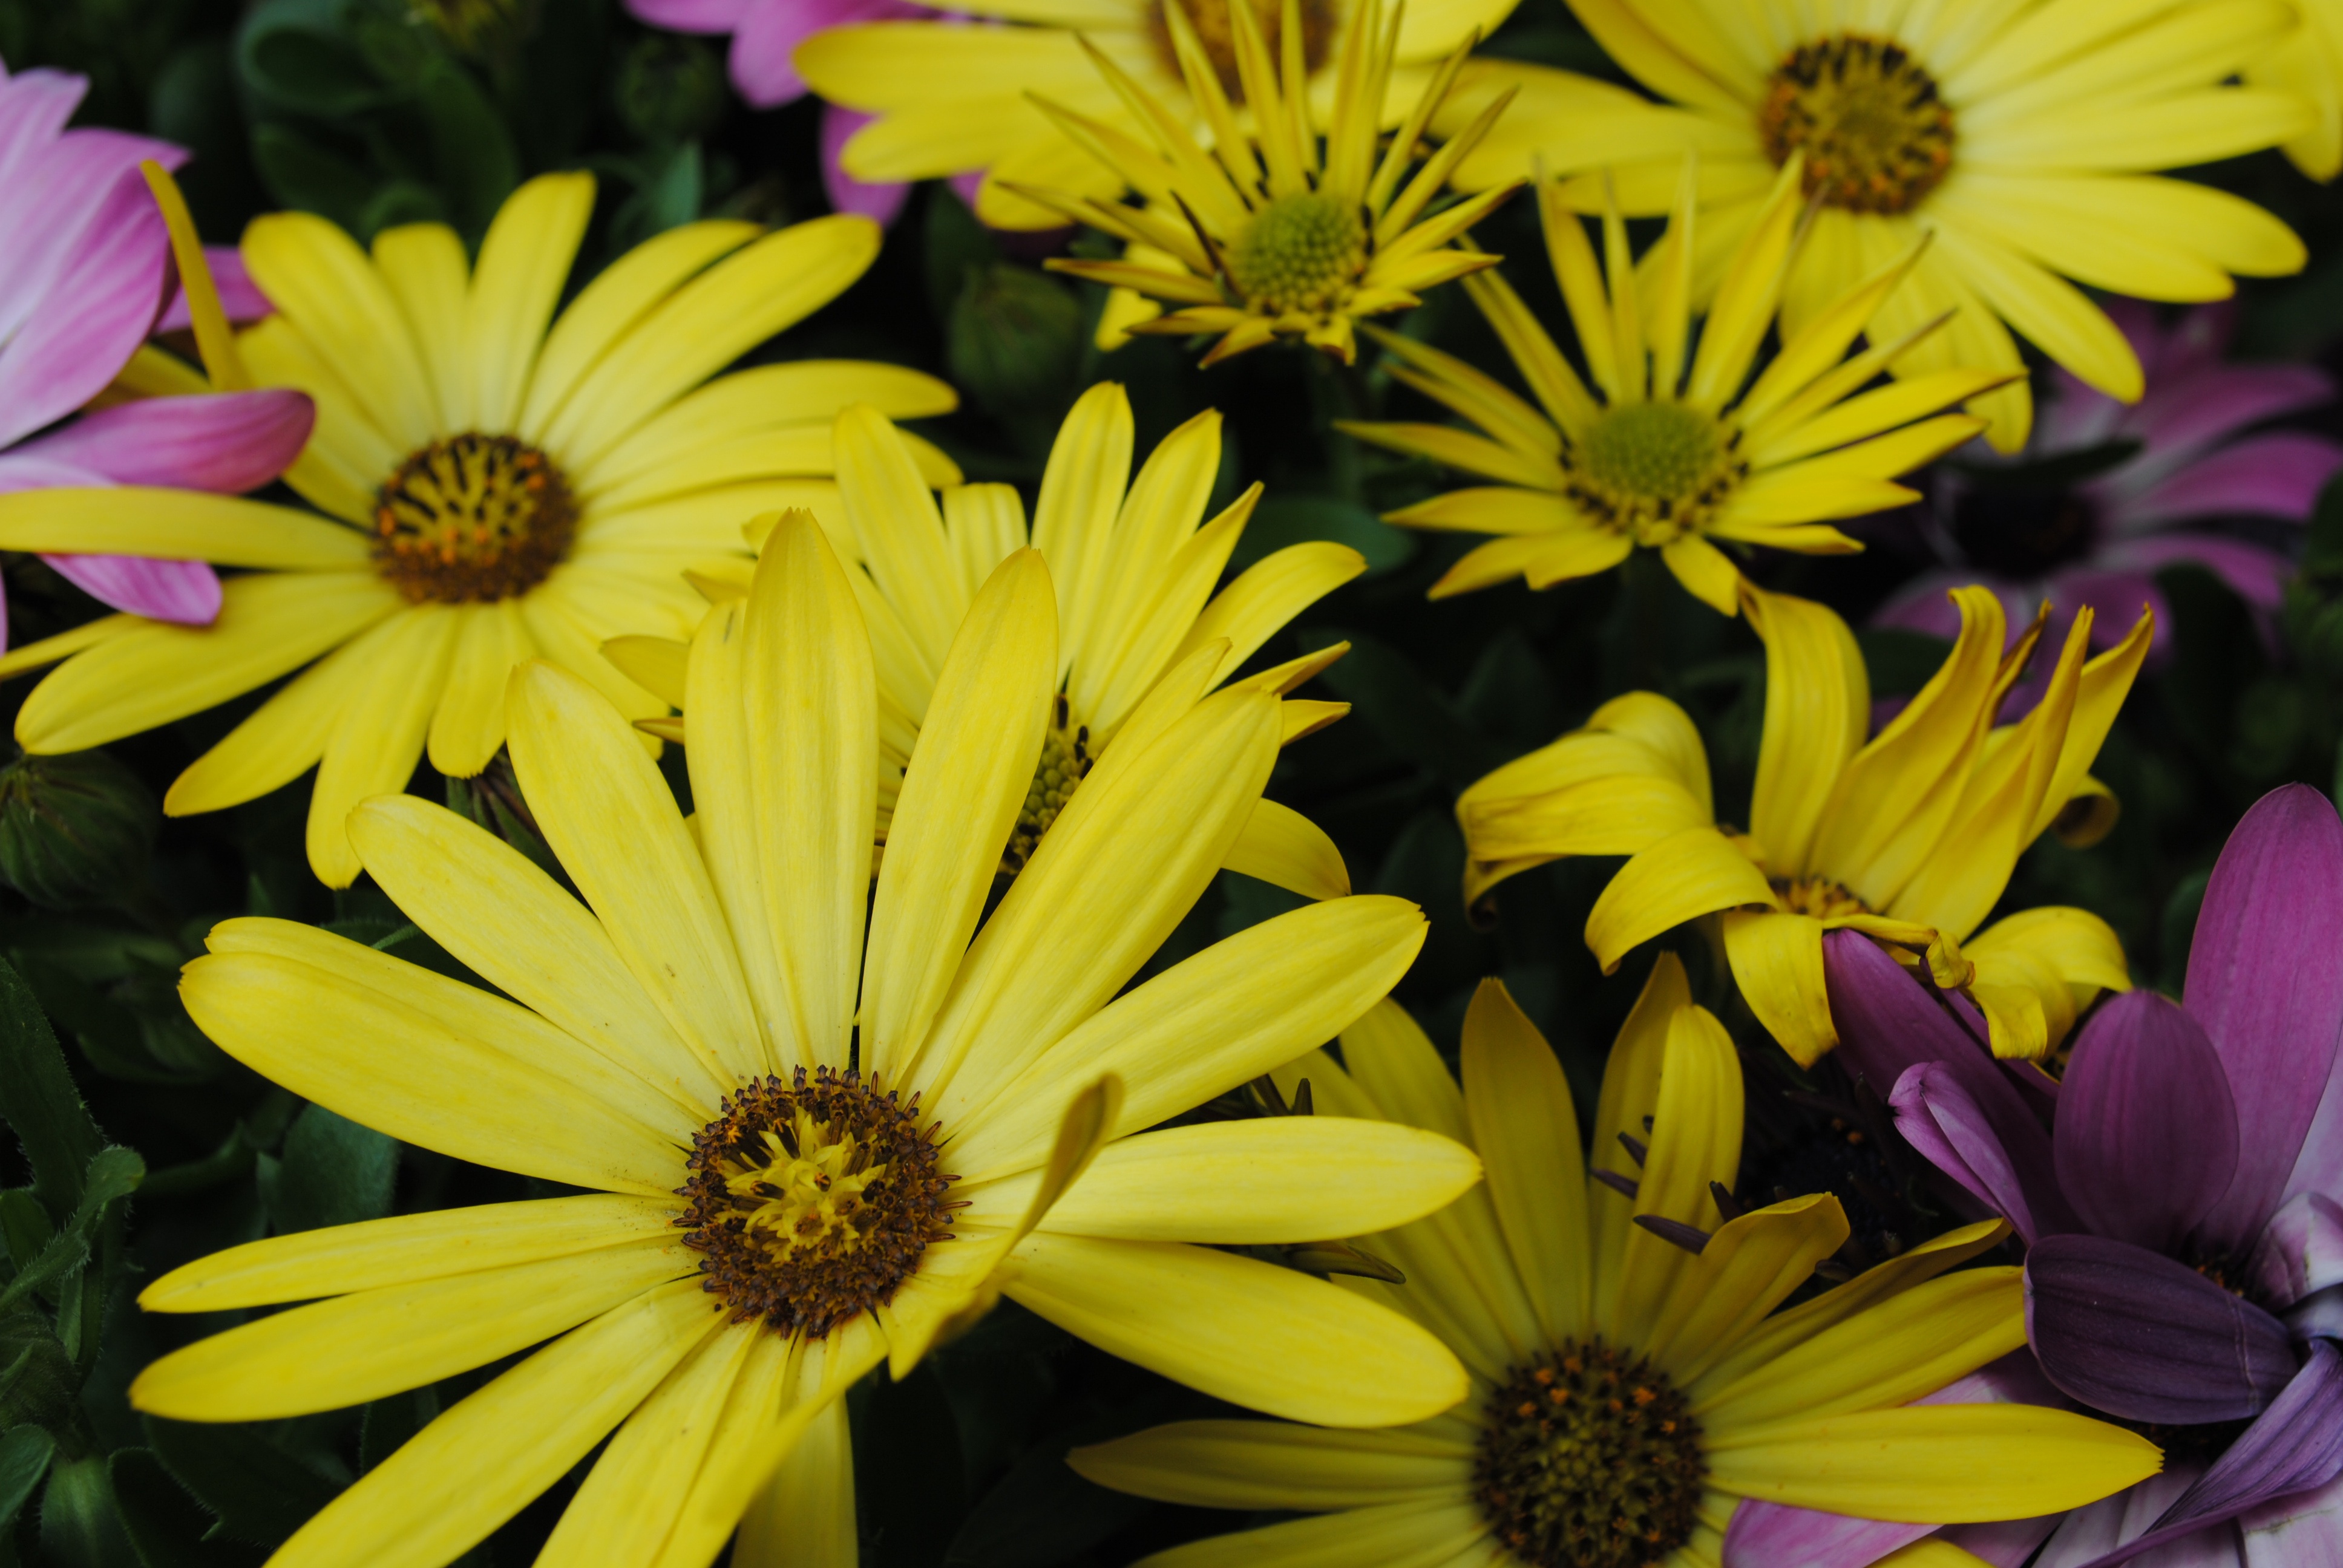
plant, flower, petal, daisy, yellow, flora, wildflower, flowers, close up, floristry, yellow flowers, macro photography, flowering plant, daisy family, flower bouquet, annual plant, land plant, spanish daisies